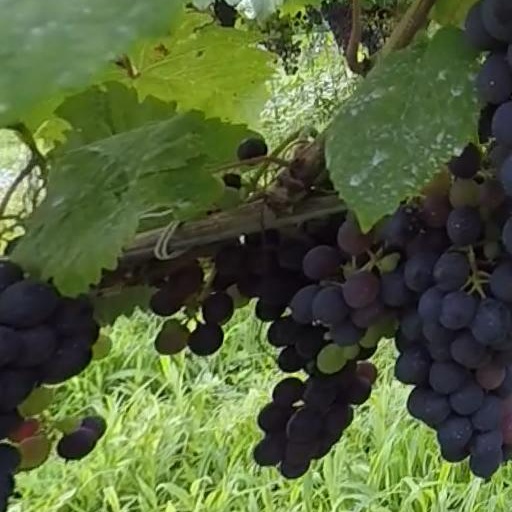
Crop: grape